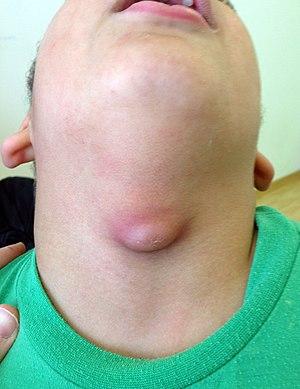
Kyste thyréoglosse, inflammé.
En médecine, un kyste est une poche close ayant une membrane distincte et se développant anormalement dans une cavité ou structure du corps. Il peut contenir de l'air, des liquides, ou d'autres matériaux, notamment des organismes parasites « enkystés » sous forme active à reproduction lente ou sous forme inactive de « spore ».